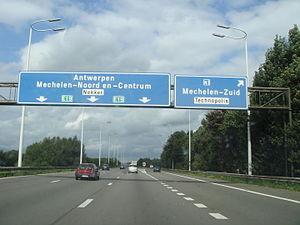
L'autoroute A1 belge au niveau de Mechelen-Zuid
L'autoroute belge A1 est une autoroute qui commence à la frontière des Pays-Bas et passe le long de Meer qui est le premier village du côté belge. La voie s'unit à l'A12, pour former le ring d'Anvers. Elles se divisent ensuite pour former leurs tracés respectifs. Après la division, l'autoroute passe par le Craeybeckxtunnel, passe le long de Malines, Vilvorde pour terminer son tracé sur le ring de Bruxelles.
Les bretelles en Belgique sont de courts tronçons de route qui relient généralement une autoroute à une route nationale ou un centre-ville.